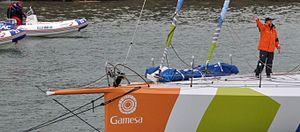
Vendée Globe 2012-2013
Gamesa est un voilier monocoque de course au large appartenant à la classe des 60 pieds IMOCA, mis à l'eau en 2007 sous le nom de Ecover 3. Fruit de l'expérience du cabinet d'architecte Owen Clarke Design et du skipper britannique Mike Golding, ce voilier a subi une importante refonte en 2011 avant le Vendée Globe 2012-2013.